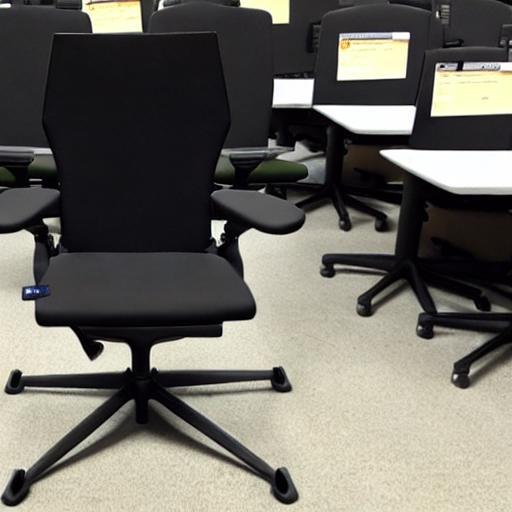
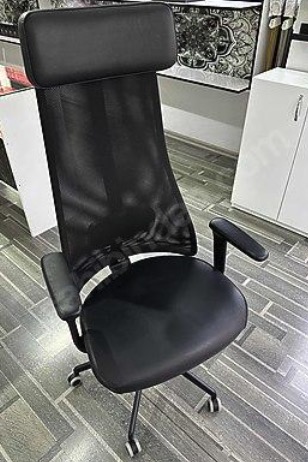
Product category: items_chair
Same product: no